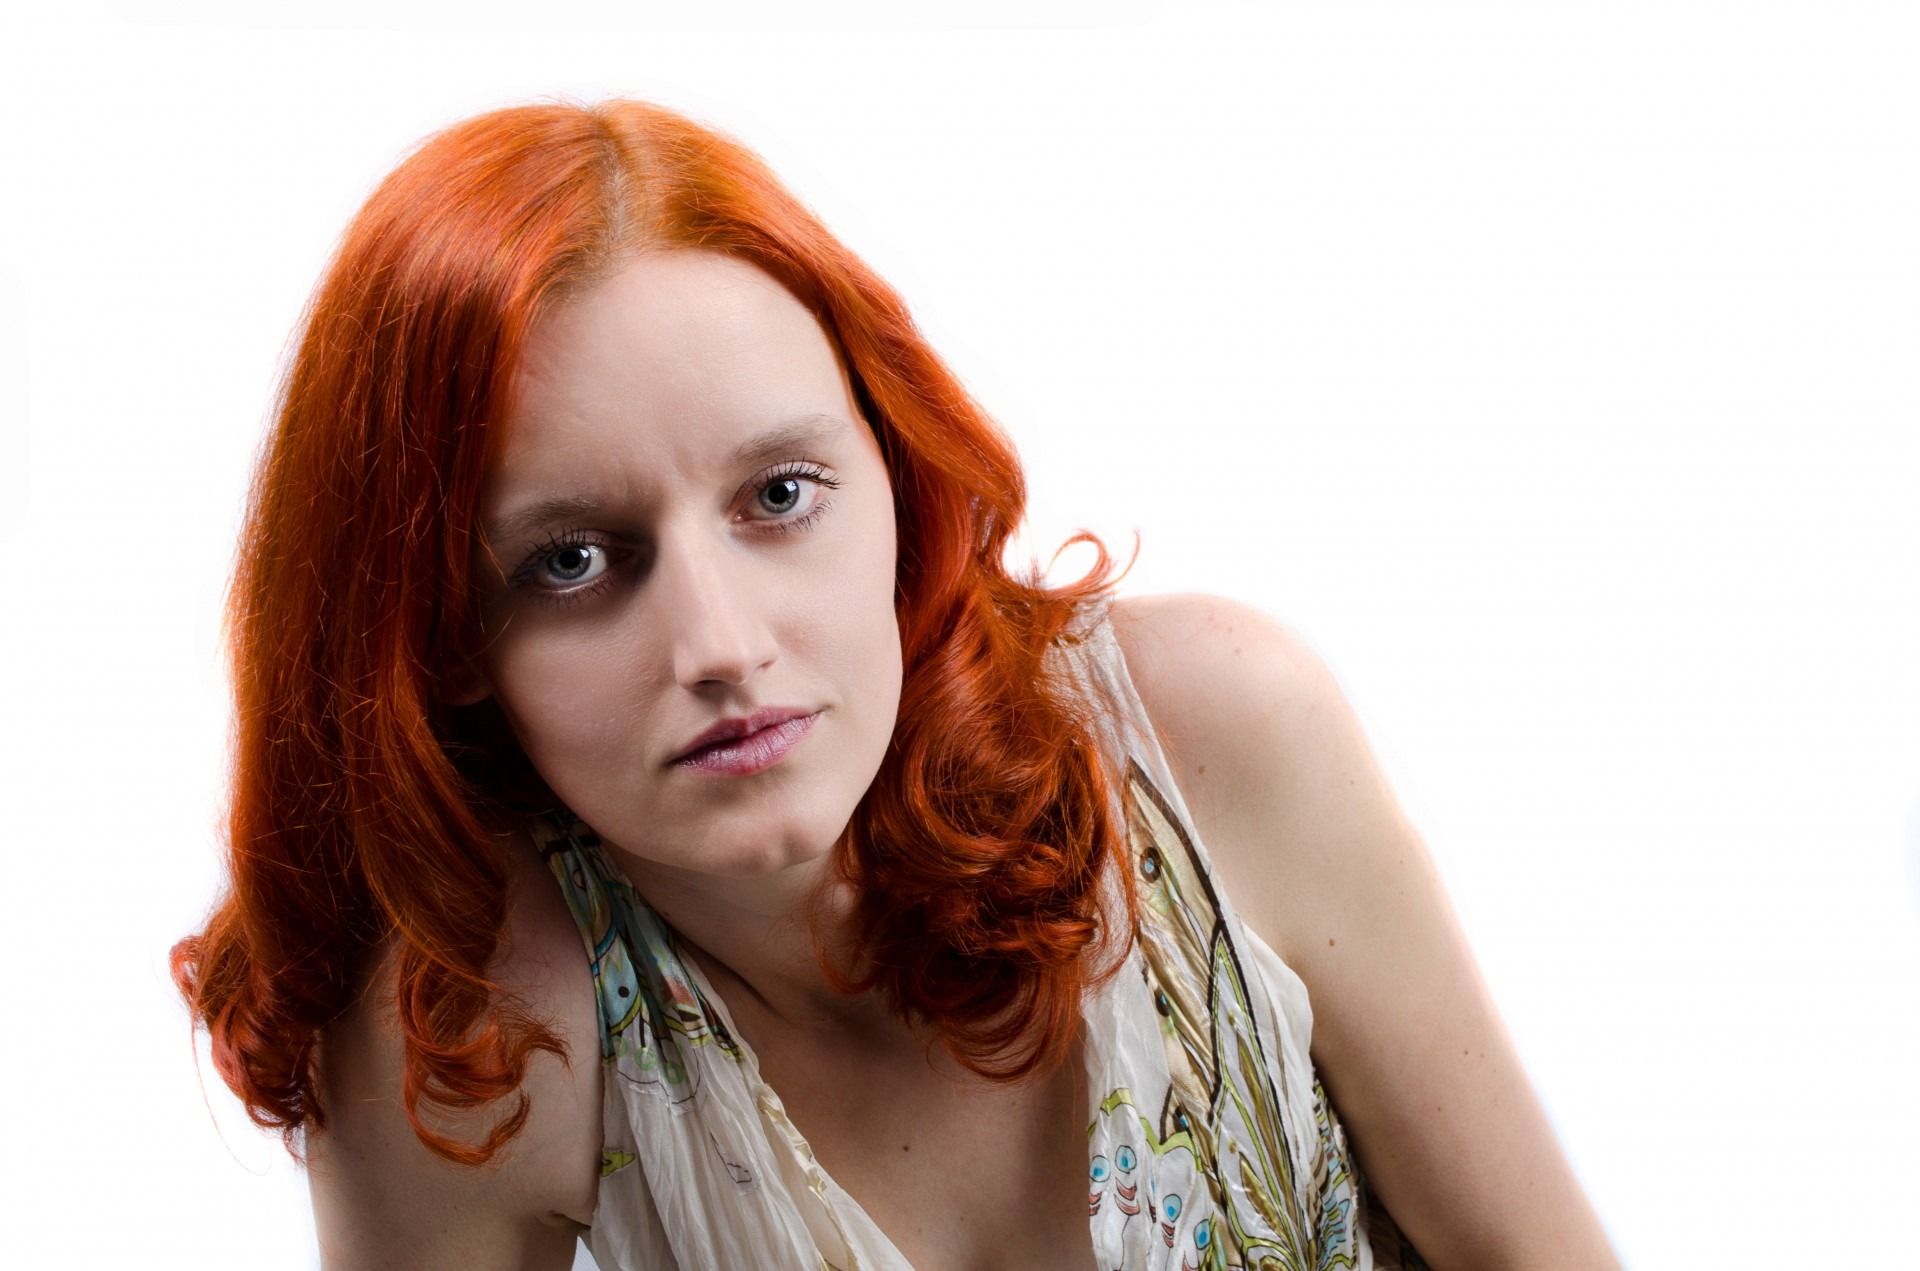
person, people, girl, woman, hair, photography, isolated, portrait, model, red, fashion, hairstyle, makeup, long hair, red hair, straight, black hair, coloring, face, eye, skin, beauty, style, blond, pure, femininity, curly, sensuality, photo shoot, styling, brown hair, portrait photography, hair coloring, human hair color